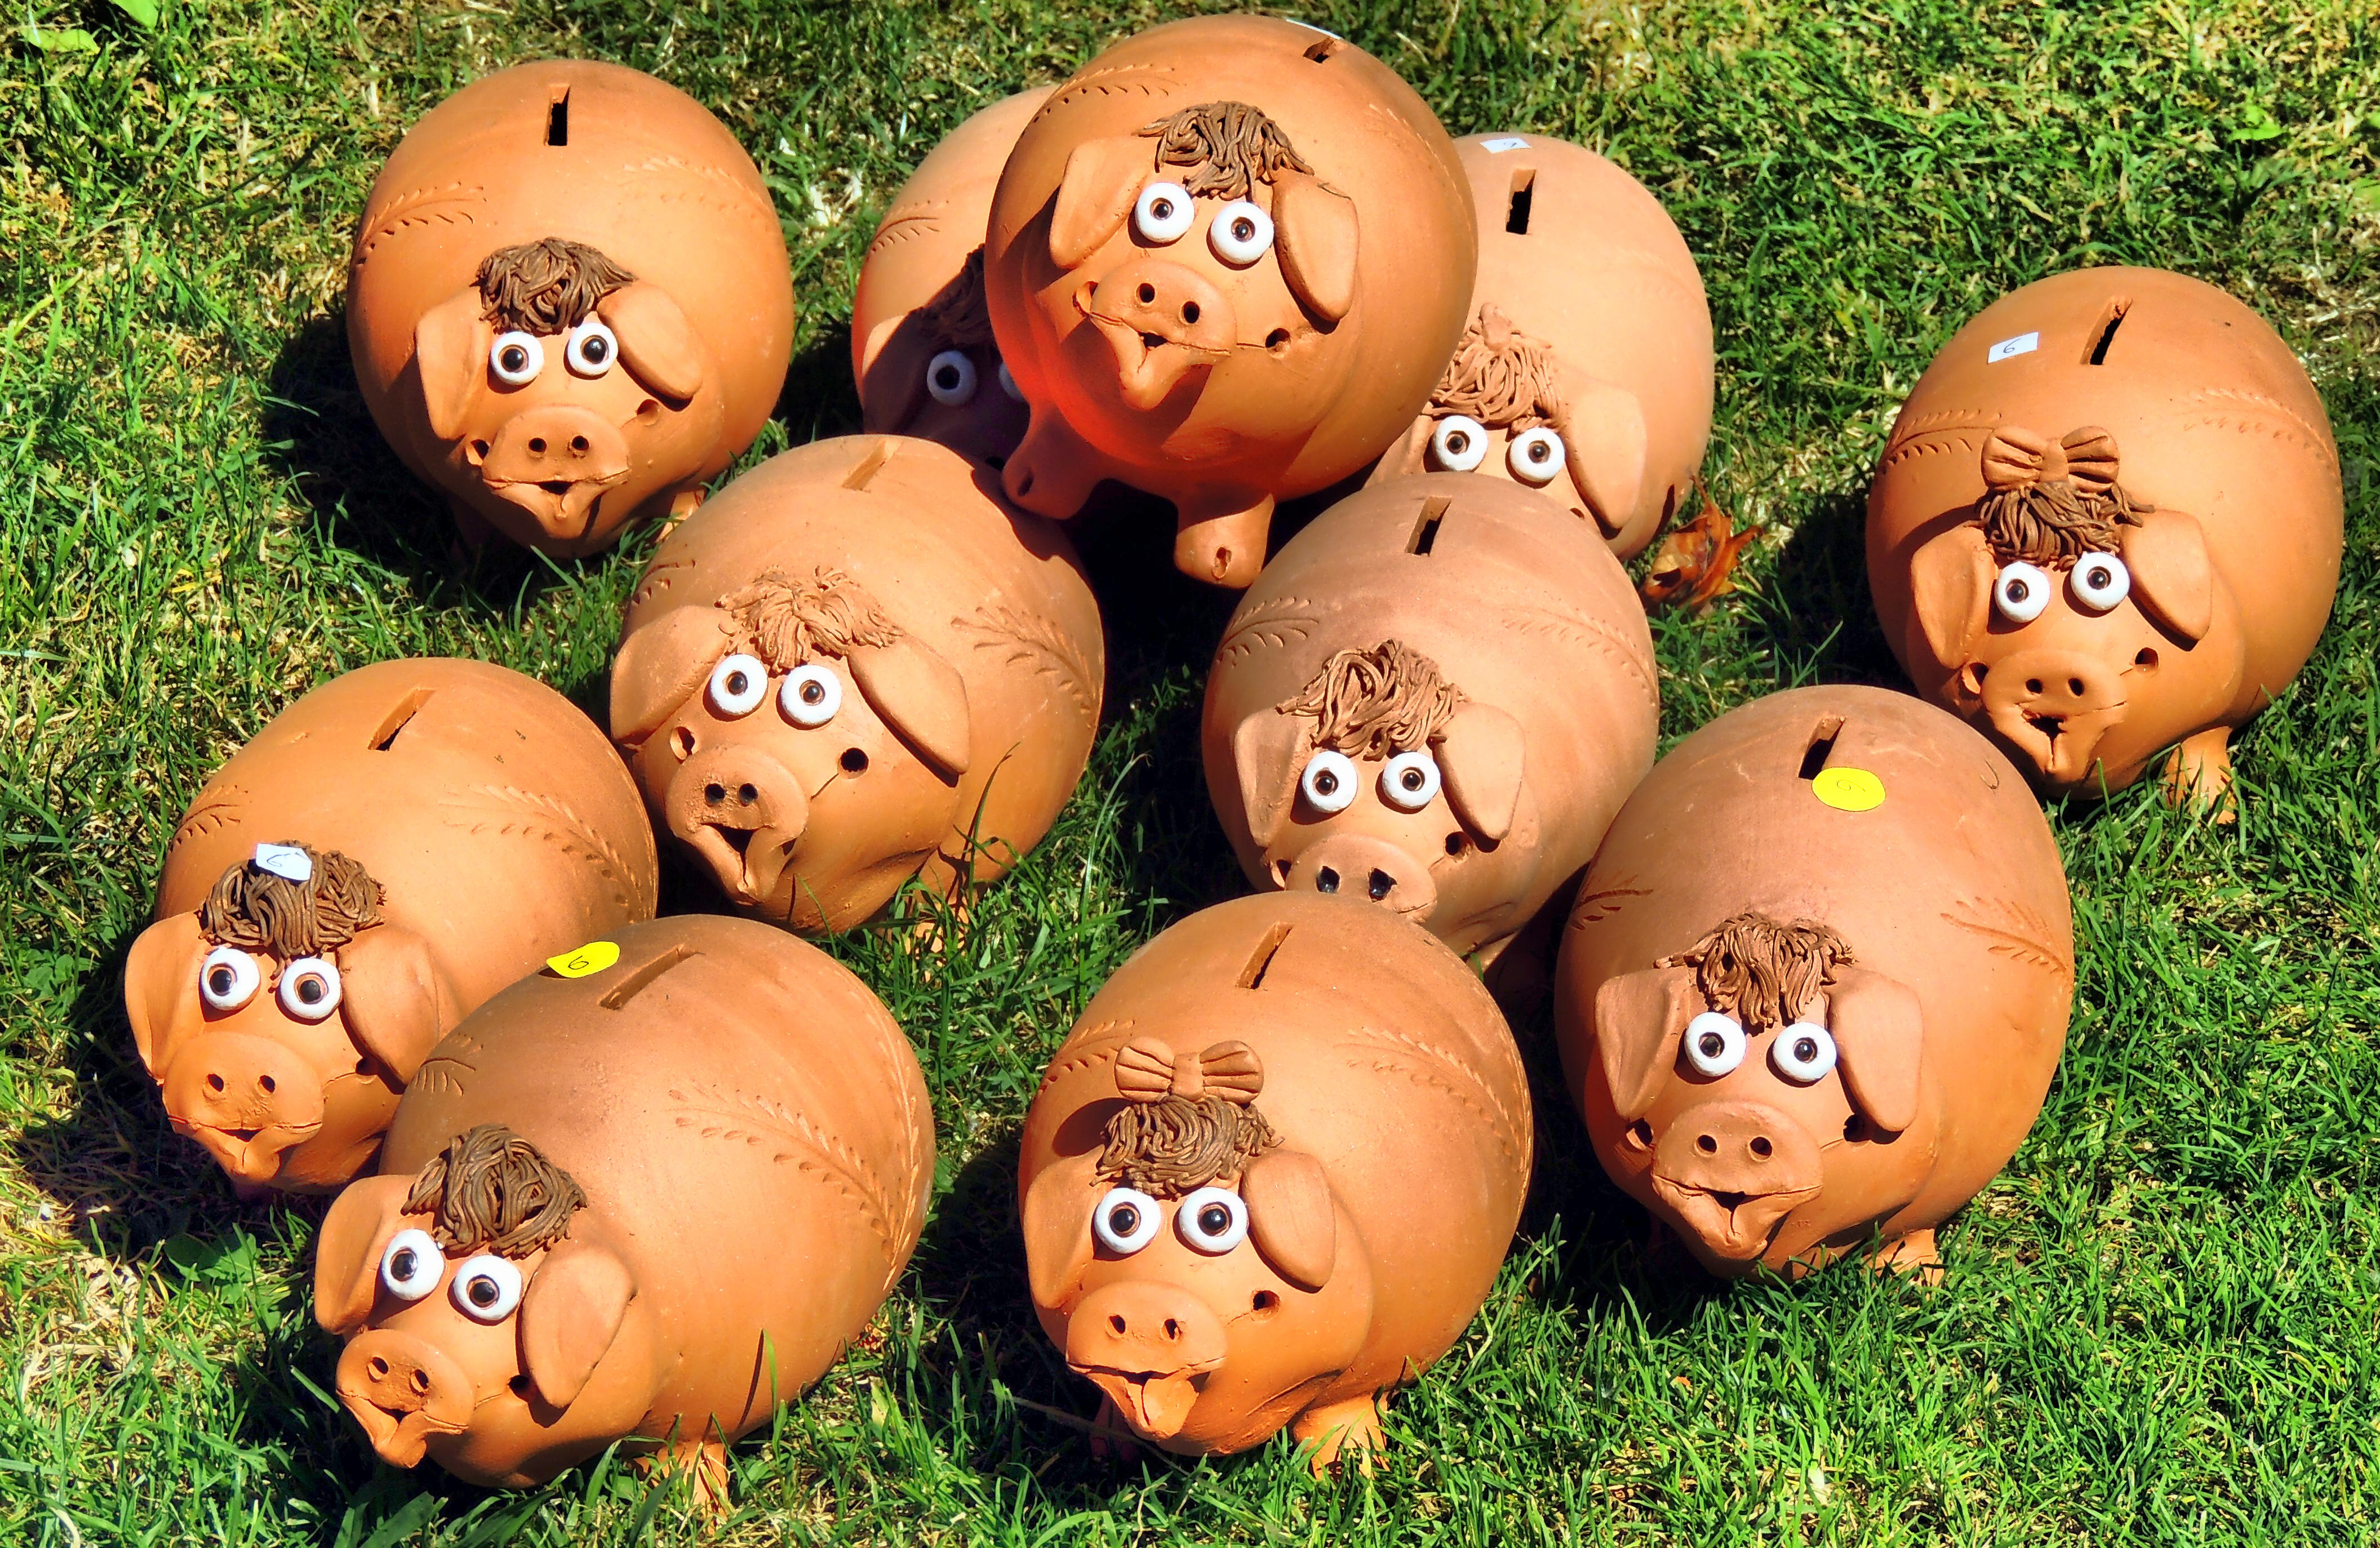
grass, food, produce, egg, ball, easter egg